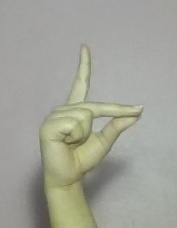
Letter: ta